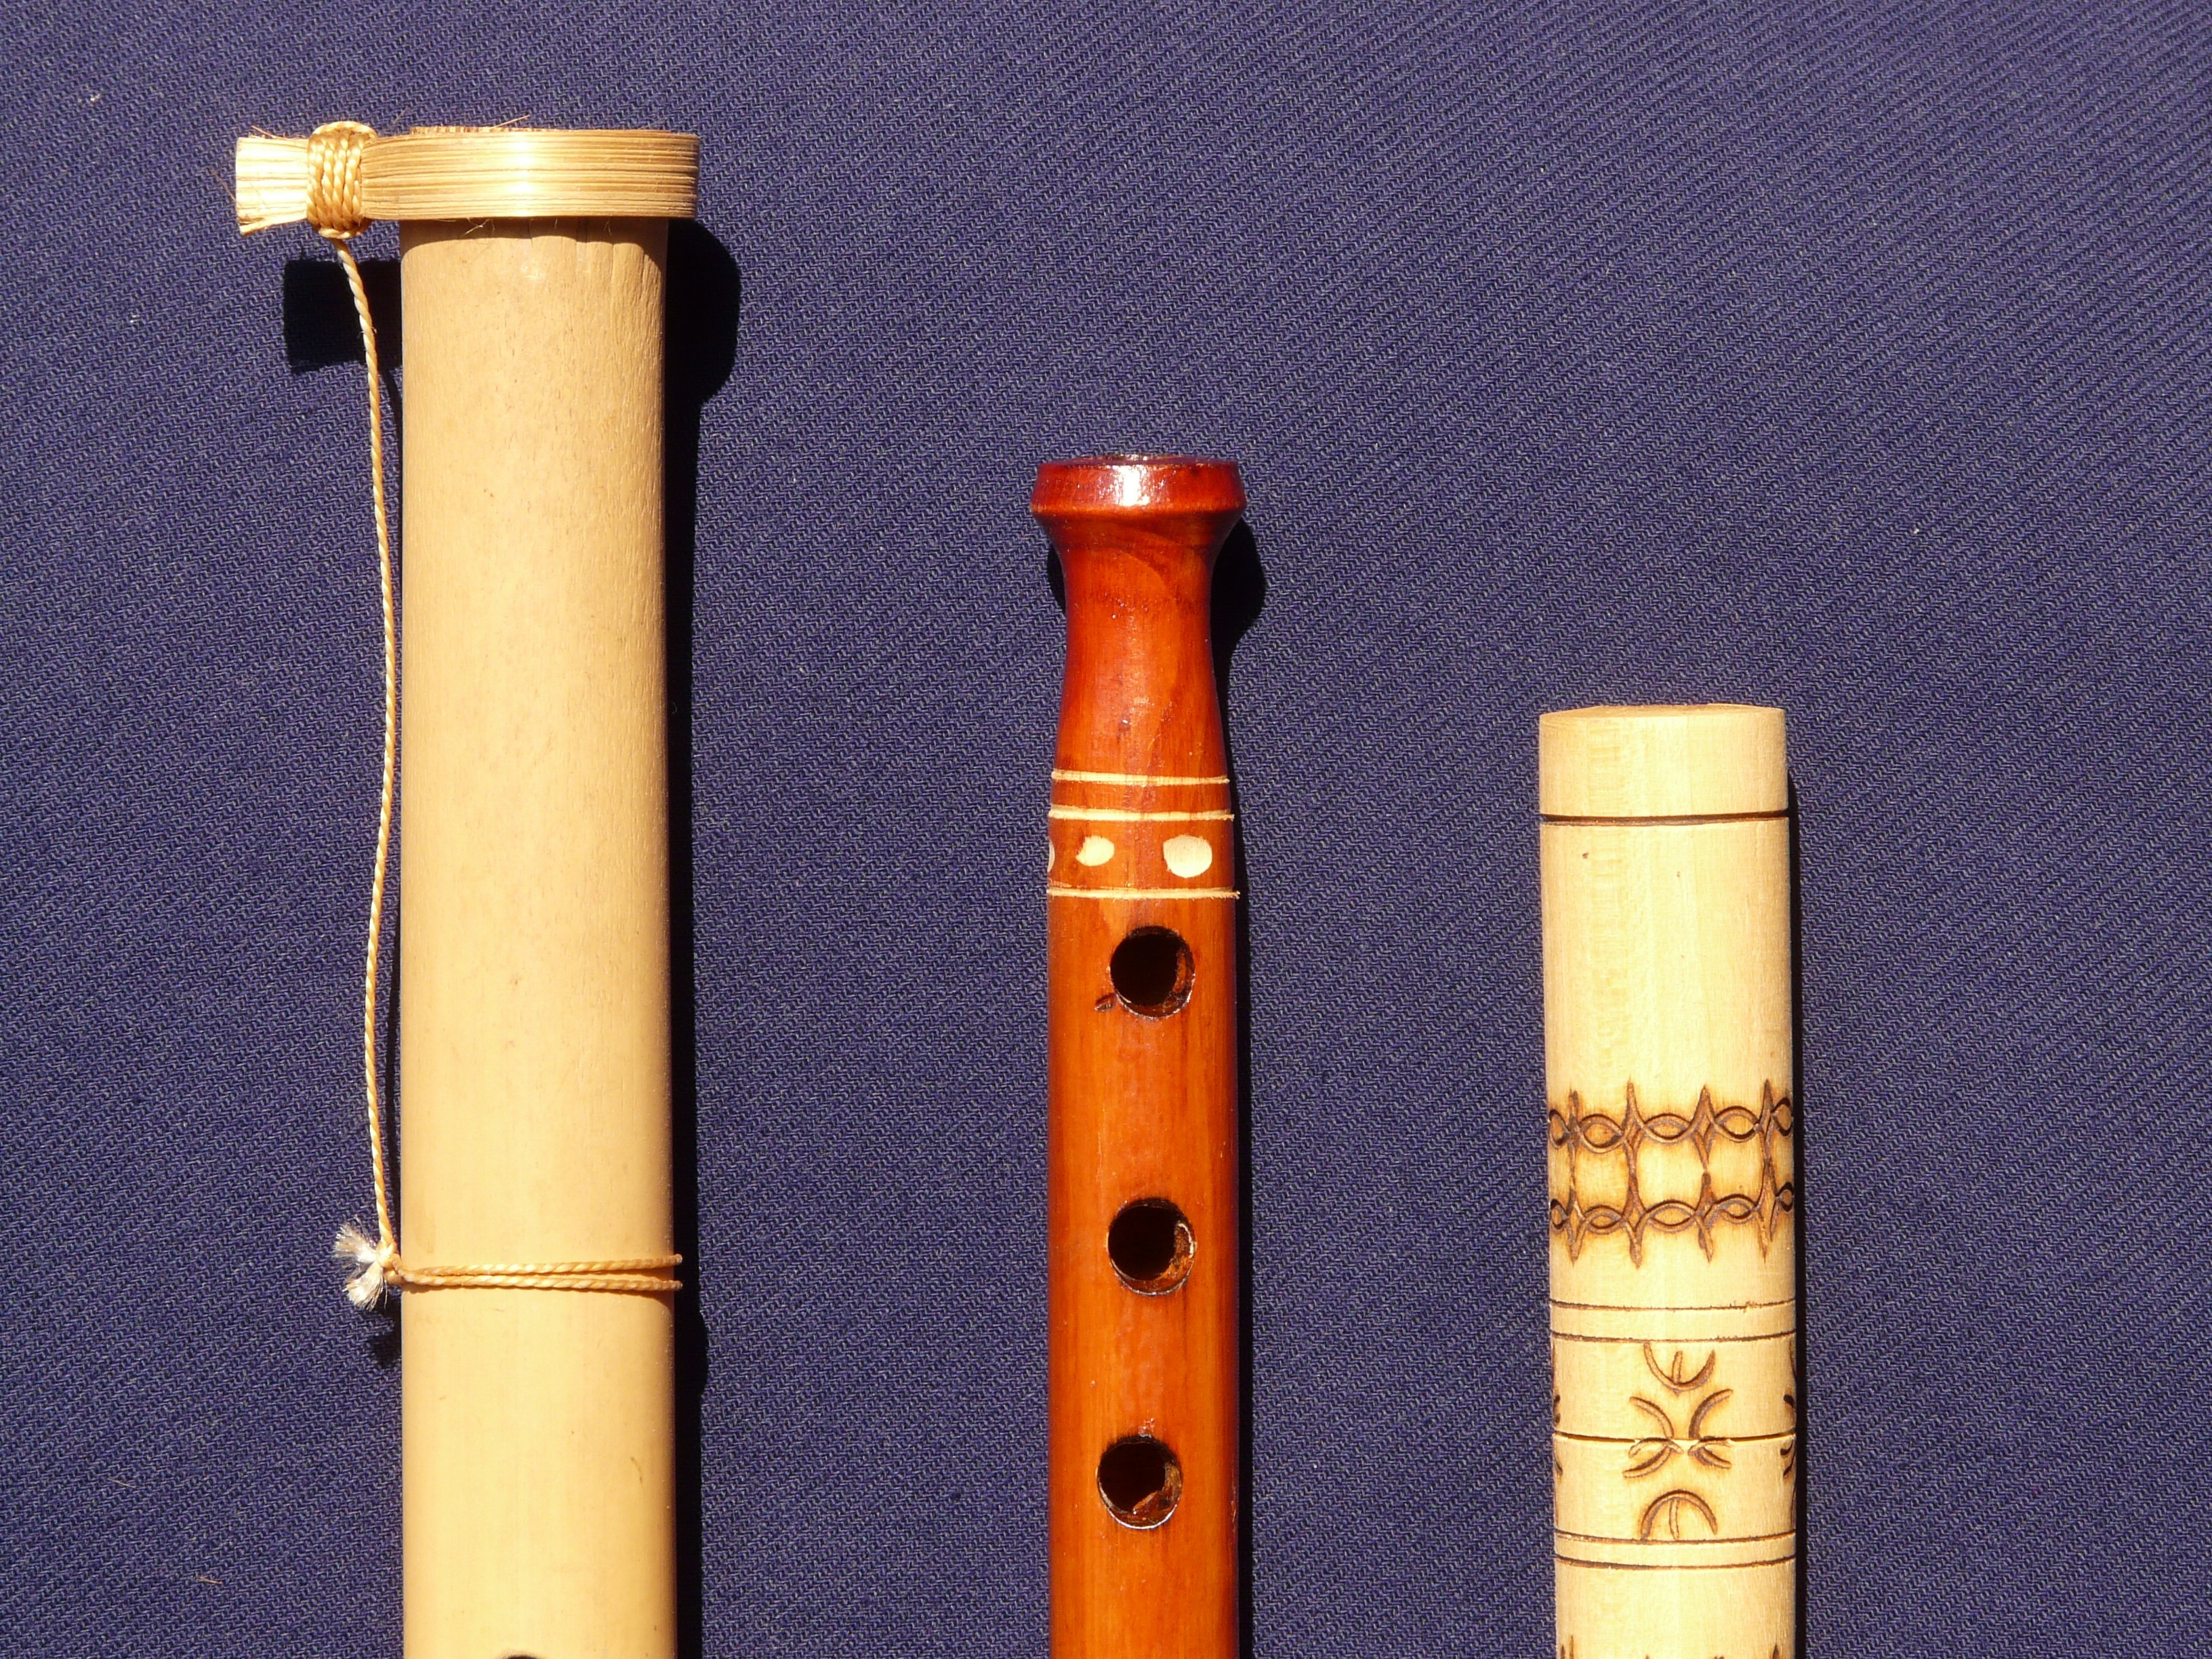
music, wood, play, musical instrument, product, woodwind, sound, flute, musical instruments, whistle, wind instrument, woodwind instrument, cue stick